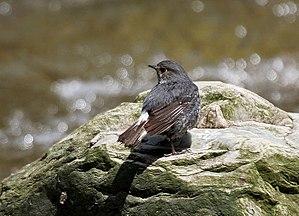
La Nymphée fuligineuse est une espèce d'oiseaux de la famille des Muscicapidae. Elle habite l'Asie du Sud, l'Asie du Sud-Est et la Chine. Le mâle est de couleur bleu ardoise, tandis que la femelle est grise. Ils vivent généralement près des cours d'eau à fort débit.